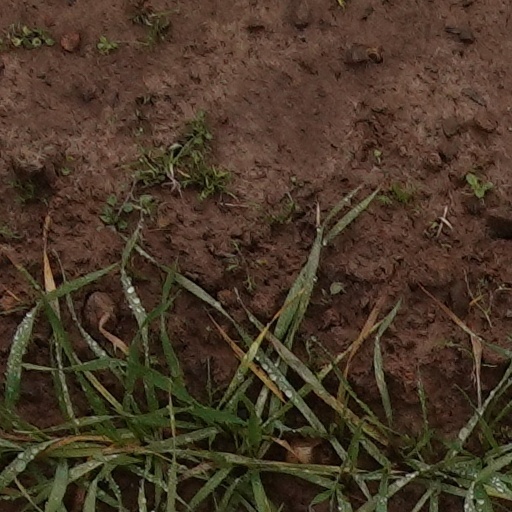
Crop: wheat